Trilobite

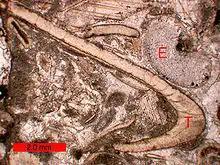
A trilobite fragment (T) in a thin-section of an Ordovician limestone; E=echinoderm; scale bar is 2 mm.

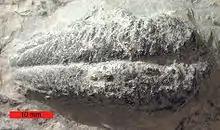
"Rusophycus", a "resting trace" of a trilobite; Ordovician of southern Ohio. Scale bar is 10 mm.

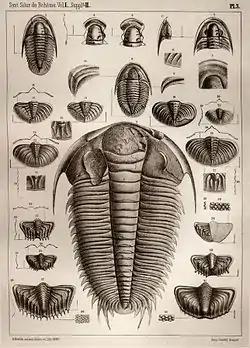

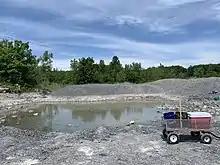
Fossil hunters look for trilobites and other fossils in Penn Dixie Fossil Park and Nature Preserve.

Trilobites appear to have been primarily marine organisms, since the fossilized remains of trilobites are always found in rocks containing fossils of other salt-water animals such as brachiopods, crinoids, and corals. Some trackways suggest trilobites made at least temporary excursions onto land. Within the marine paleoenvironment, trilobites were found in a broad range from extremely shallow water to very deep water. Trilobites, like brachiopods, crinoids, and corals, are found on all modern continents, and occupied every ancient ocean from which Paleozoic fossils have been collected. The remnants of trilobites can range from the preserved body to pieces of the exoskeleton, which it shed in the process known as ecdysis. In addition, the tracks left behind by trilobites living on the sea floor are often preserved as trace fossils.